Armenian Americans

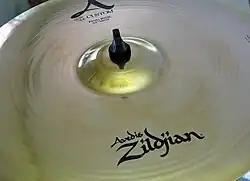
The Avedis Zildjian Company is the largest cymbal manufacturer in the world.

The official recognition of the Armenian genocide by the US federal government was seen one of the most vital steps in international and full recognition of the 1915–1923 events. Many Armenians think that the United States has the ability to force Turkey to recognize the past and pay Armenians and Armenia their reparations, that includes (for some) the return of the so-called Wilsonian Armenia to the Republic of Armenia.